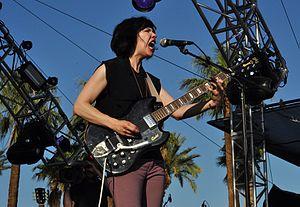
Carrie Rachel Grace Brownstein, née le 27 septembre 1974, est une musicienne et actrice américaine, surtout connue comme la chanteuse et guitariste de Sleater-Kinney, groupe de rock féminin originaire d'Olympia, dans l'État de Washington. Elle joue aussi l'un des deux principaux rôles dans la série télévisée humoristique Portlandia.